Valentin Hasse-Clot

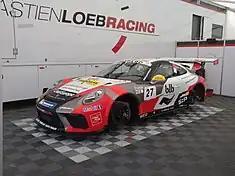
Hasse-Clot's Porsche 911 GT3 Cup in 2018.

For 2017, Hasse-Clot joined Sébastien Loeb Racing, taking part in a full-season campaign with the team. His immediate goal was to graduate through the Porsche pyramid, and he aimed to work towards a ride in the Porsche Supercup in 2018. In his opening season of Porsche Cup competition, Hasse-Clot claimed a sole race victory at Barcelona, finishing fifth in the championship and claiming Rookie of the Year honors. Hasse-Clot returned to the team in 2018, joined by teammate Jérémy Sarhy. The season proved a pivotal one for Hasse-Clot, as he stated that his budget would likely prevent him from funding a 2019 campaign if he didn't receive financial support. Despite a difficult start to the season, Hasse-Clot rebounded to finish fifth in the drivers championship. Later in the season, he took part in a one-off weekend in the Porsche Carrera Cup Great Britain, driving for Motorbase Performance.